Pete Levin

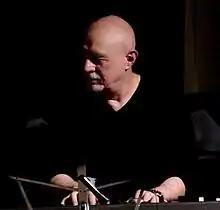
Levin performing with the Lou Marini Quintet in 2010

Pete Levin (born December 20, 1942) is an American jazz keyboardist, composer, and record producer.